Waxman-Bahcall bound

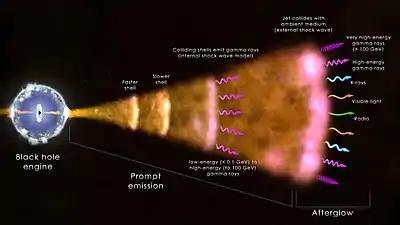
Gamma-ray-burst-Mechanism

The high energy neutrino model already took multiple variables into account and was a match for the limit discussed above. Similar to AGN's, the GRB's are optically thin, however, unlike AGN's which needed some more assumptions to be made on how the energy was being expelled and reached to match the flux calculations, the GRB model was able to correctly match this limit.